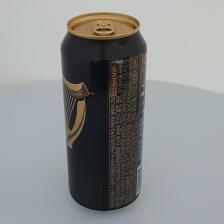
Label: cans